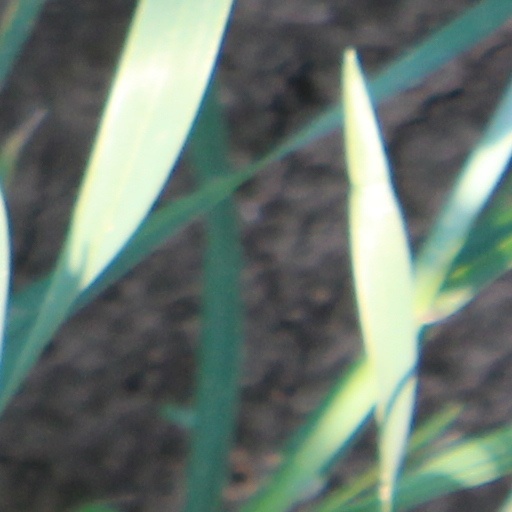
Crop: wheat